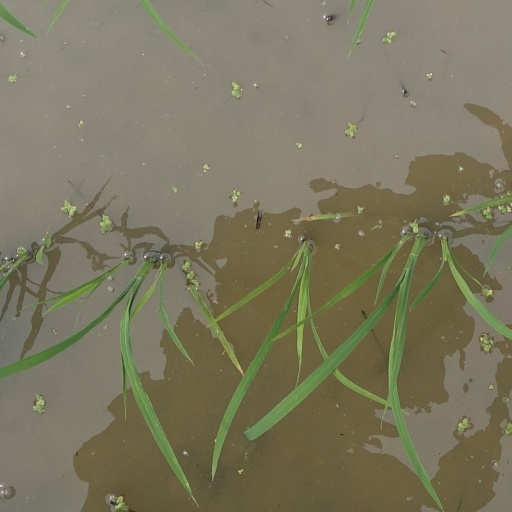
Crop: rice